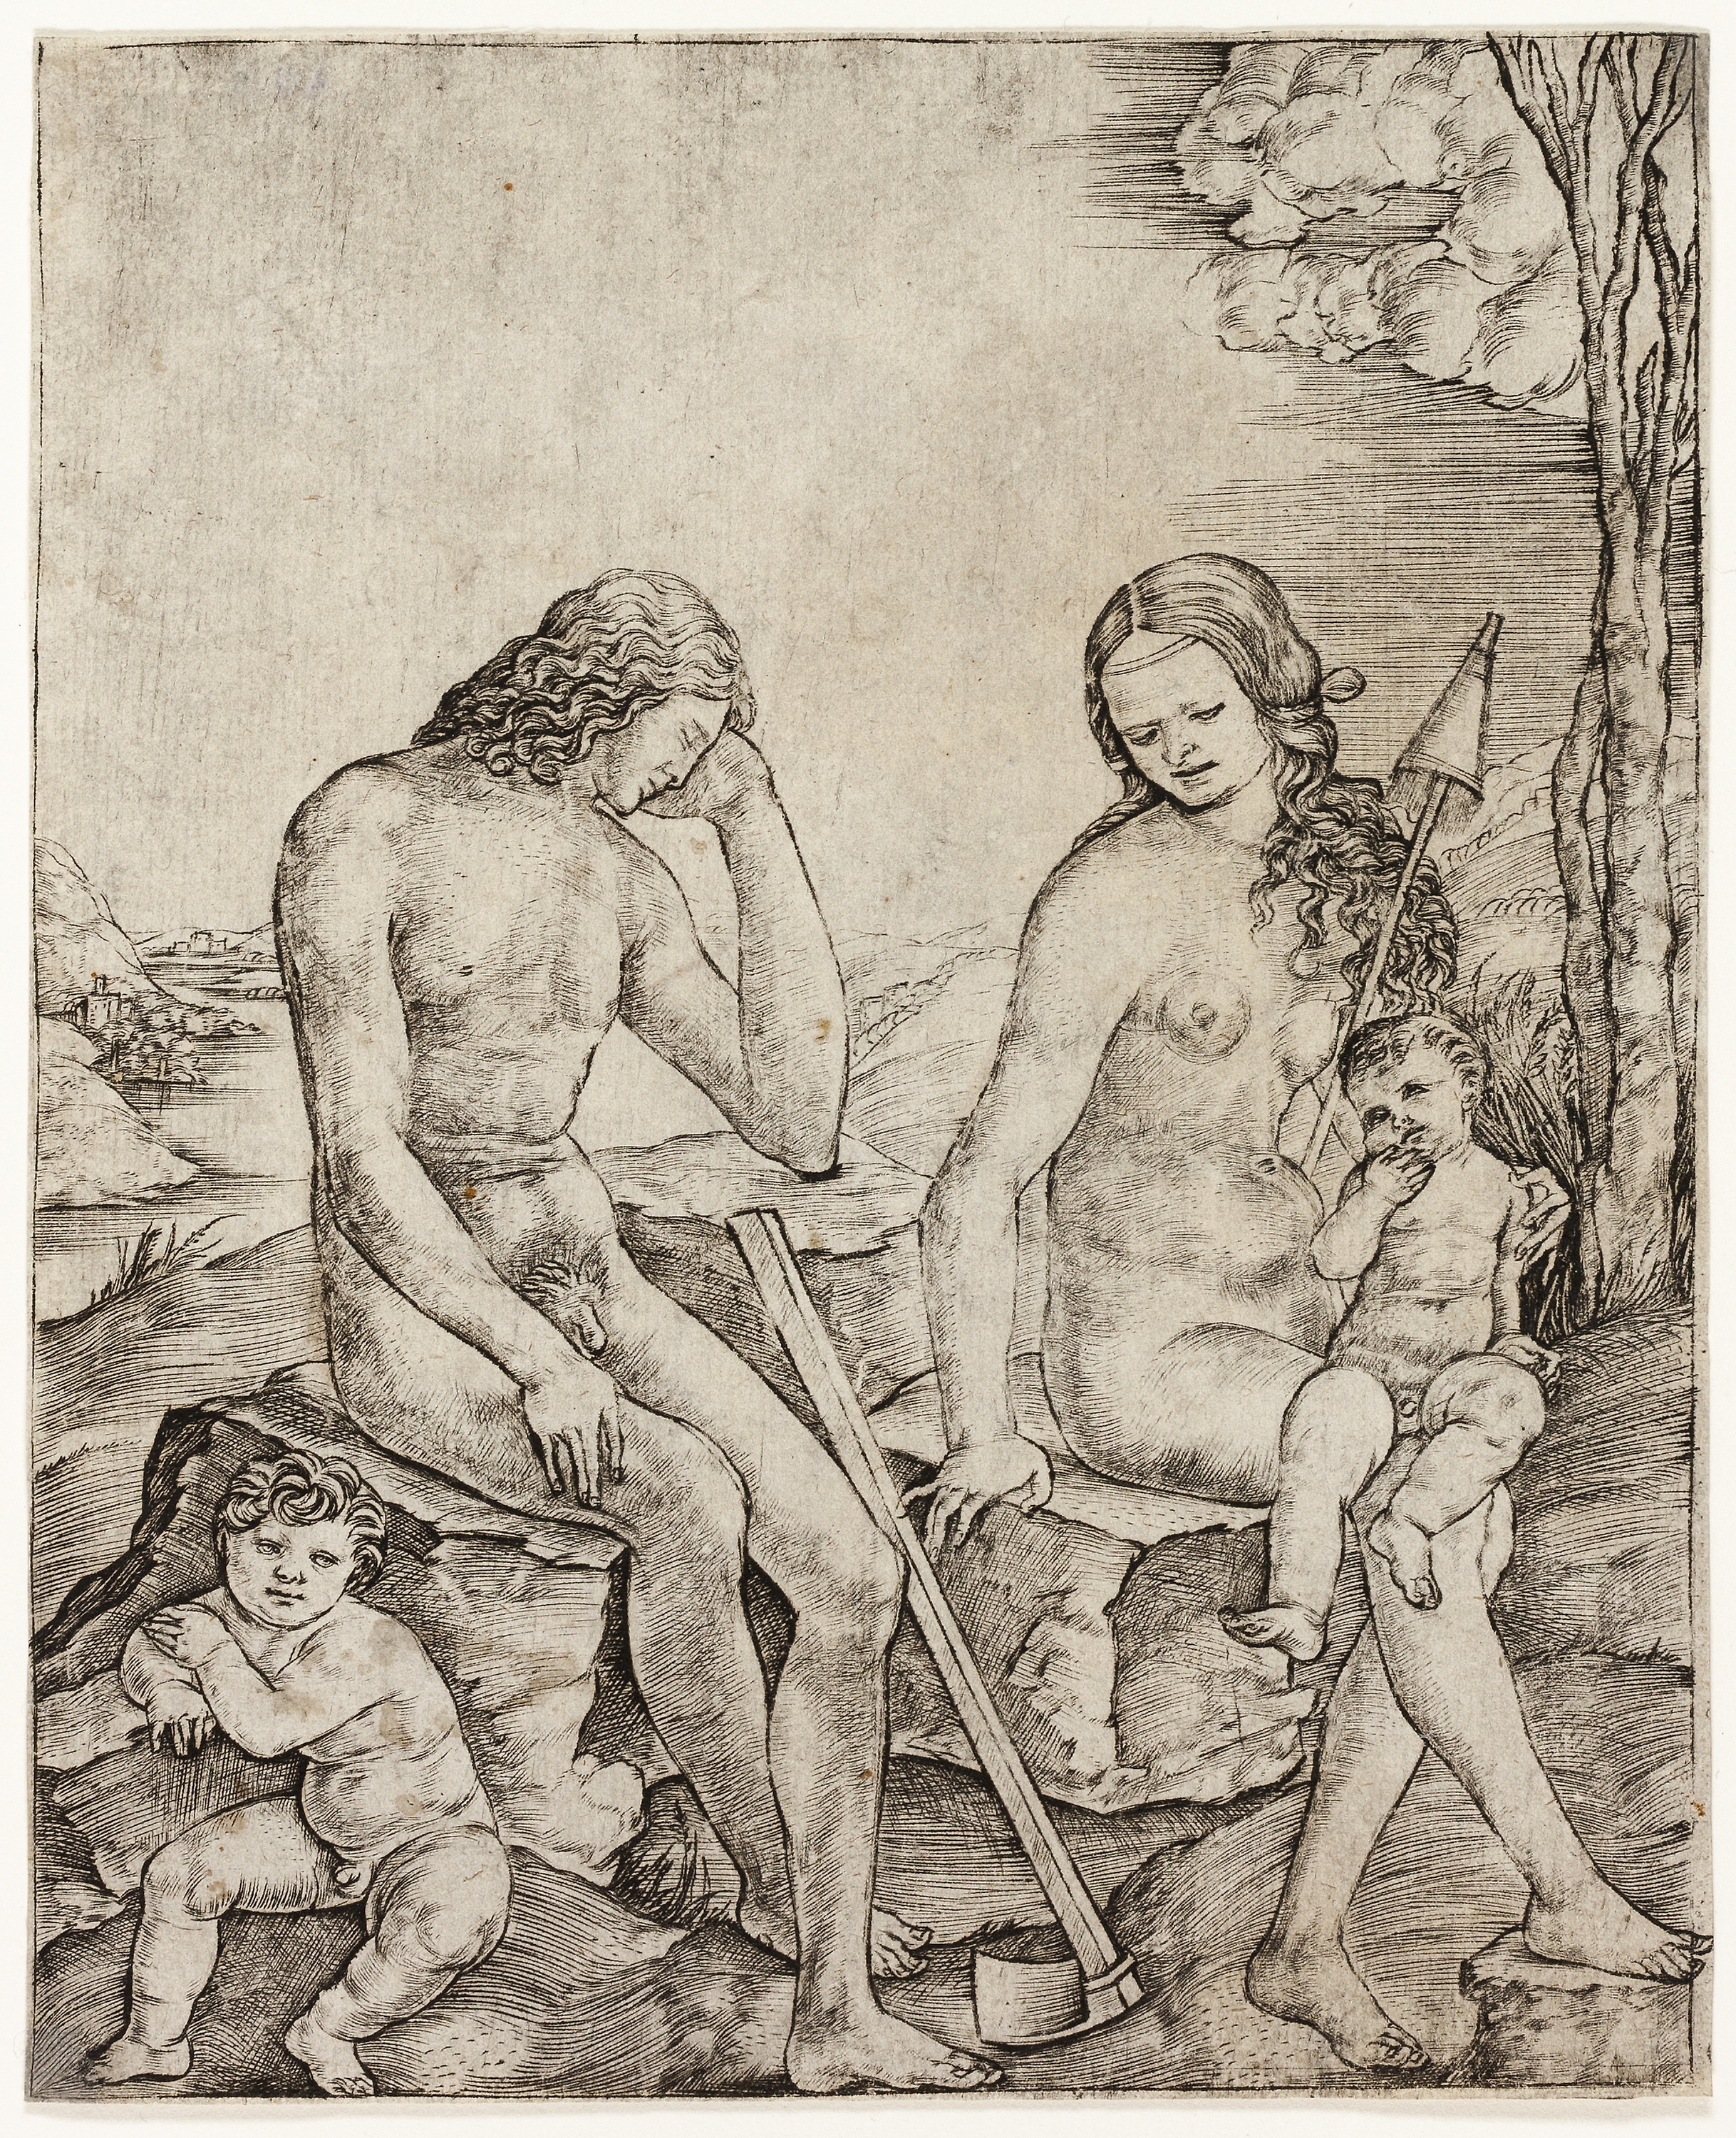
figure drawing, art, black and white, mythology, drawing, human, artwork, sketch, human behavior, illustration, mythical creature, visual arts, art model, monochrome, fictional character, history